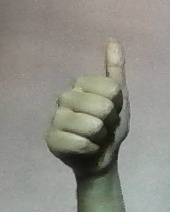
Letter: aleff